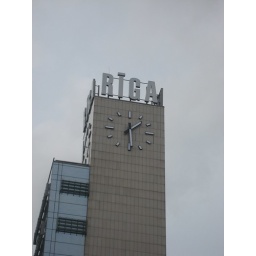
Riga train station tower by day